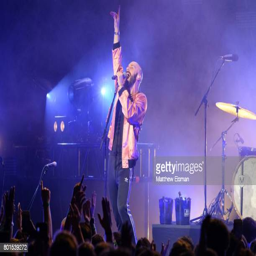
philosopher of the band performs live on stage